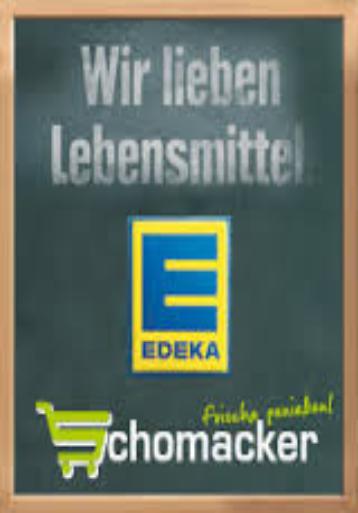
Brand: Edeka
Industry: Others